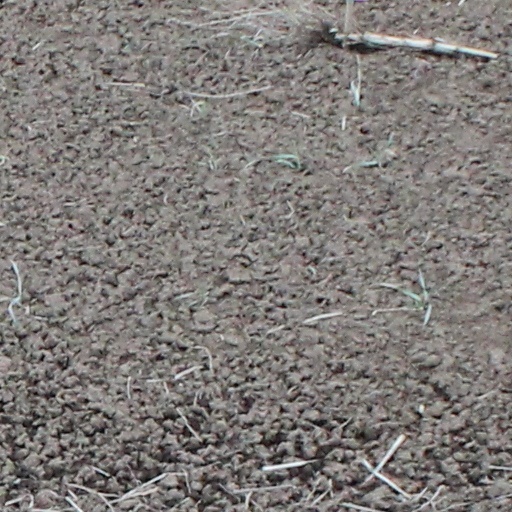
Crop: wheat